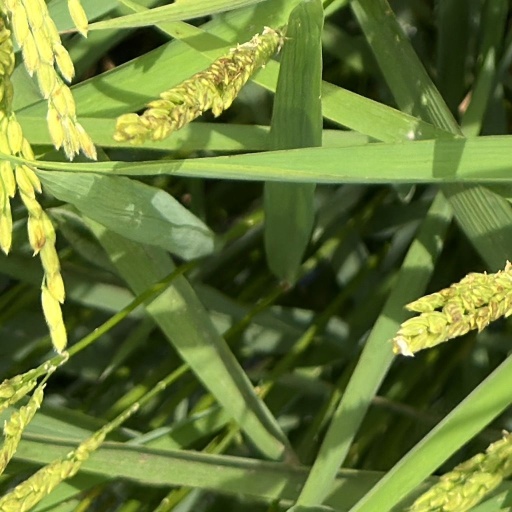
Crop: rice